Definitive postage stamps of Ireland

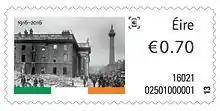
Stamp with photograph of destroyed General Post Office

The four Aftermath stamps embody the consequences portraying the destroyed GPO and the undamaged Nelson's Pillar, children with firewood, two unidentified prisoners and Roger Casement who was executed for treason.